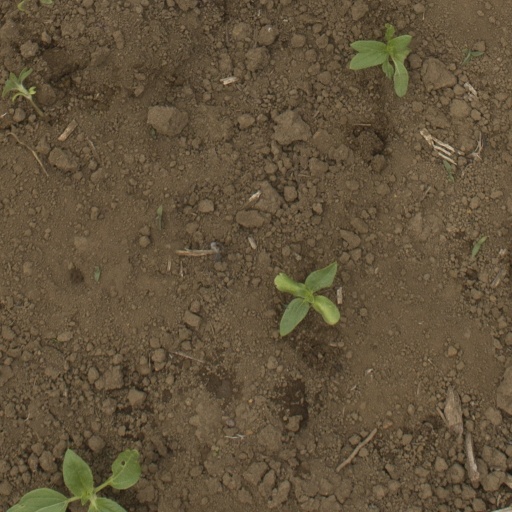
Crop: Jerusalem artichoke